Zika virus

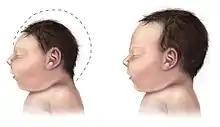
Image of a baby with microcephaly (left) compared to a normal baby (right). This is one of the potential effects of Zika virus. Signs of microcephaly may develop a few months after birth.

There was an epidemic in 2015 and 2016 in the Americas. The outbreak began in April 2015 in Brazil, and spread to other countries in South America, Central America, North America, and the Caribbean. In January 2016, the WHO said the virus was likely to spread throughout most of the Americas by the end of the year; and in February 2016, the WHO declared the cluster of microcephaly and Guillain–Barré syndrome cases reported in Brazil – strongly suspected to be associated with the Zika outbreaka Public Health Emergency of International Concern. It was estimated that 1.5 million people were infected by Zika in Brazil, with over 3,500 cases of microcephaly reported between October 2015 and January 2016.